Blue Bird Micro Bird

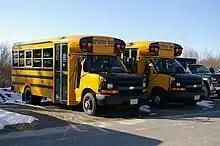

During its 35-year production run, the body design of the first-generation Blue Bird Micro Bird saw a gradual degree of change, with many updates tied to redesigns of its cutaway van chassis. During the 1980s, to aid in driver visibility, Blue Bird replaced the two-piece loading-zone window with a larger single-piece window; to do so, a portion of the van chassis passenger-side door was replaced with glass.